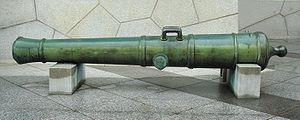
L'utilisation de l'artillerie au Japon a commencé au cours de la période Sengoku au XVIᵉ siècle et s'est développée jusqu'à nos jours.
Egawa Hidetatsu Tarōzaemon est un intendant japonais du Bakufu. Il était daikan, responsable des domaines du shogunat Tokugawa d'Izu, de Sagami et de Kai pendant la période du Bakumatsu. Il joua un rôle important dans le renforcement des défenses côtières contre les incursions occidentales au XIXᵉ siècle.